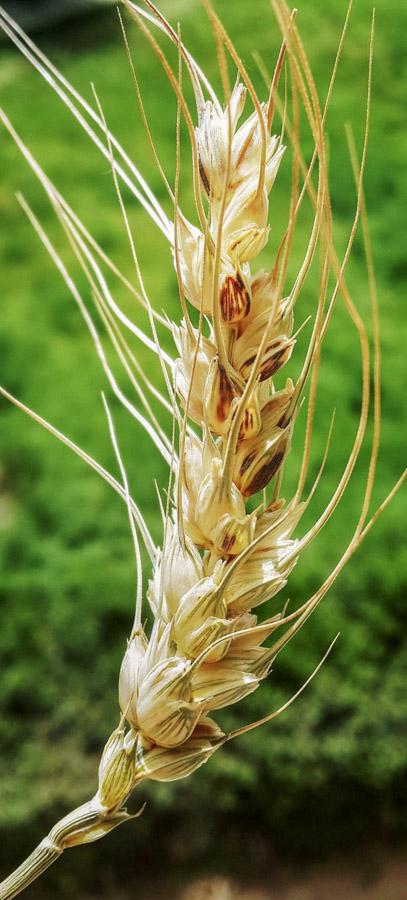
Plant: Wheat
Disease: wheat bacterial leaf streak (black chaff)